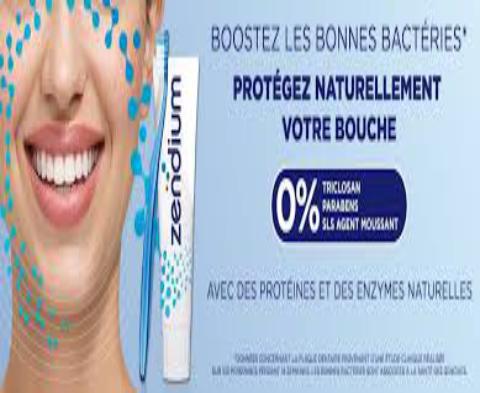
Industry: Medical